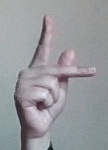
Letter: dha